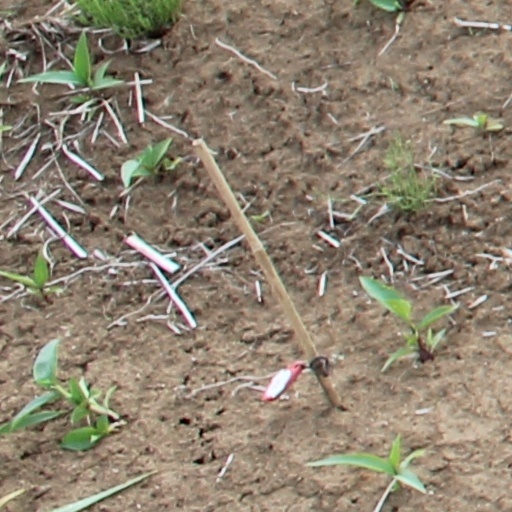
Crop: wheat